Joseph Paneth

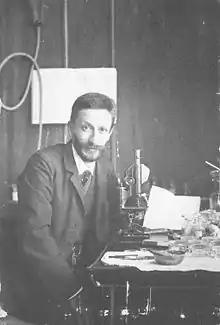
Joseph Paneth, ca. 1885

Joseph Paneth (6 October 1857 – 4 January 1890) was an physiologist born in Vienna. Paneth is remembered for his description of "Paneth cells", which are cells that provide host defense against microbes in the mucosa of the small intestine.